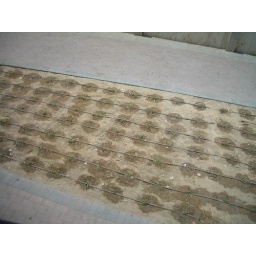
sprinkler on the grass in the most water consumption country